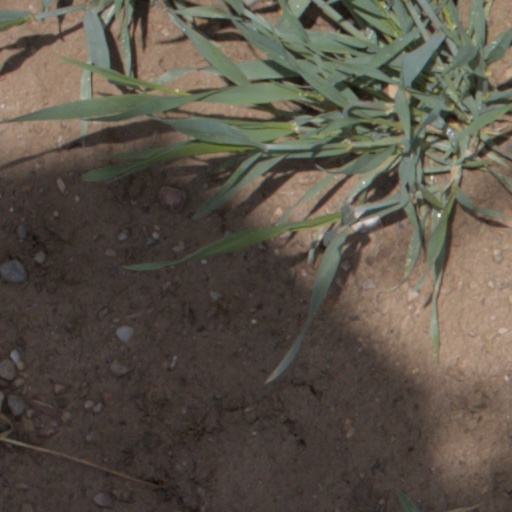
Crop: wheat